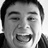
Emotion: happy